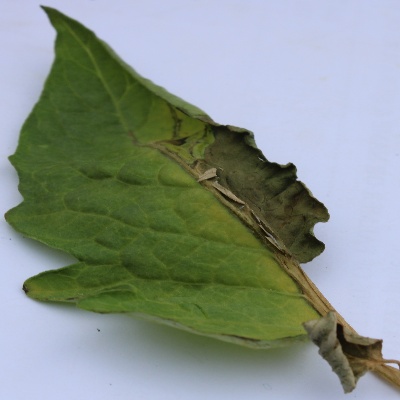
Crop: Tomato
Condition: verticulium wilt